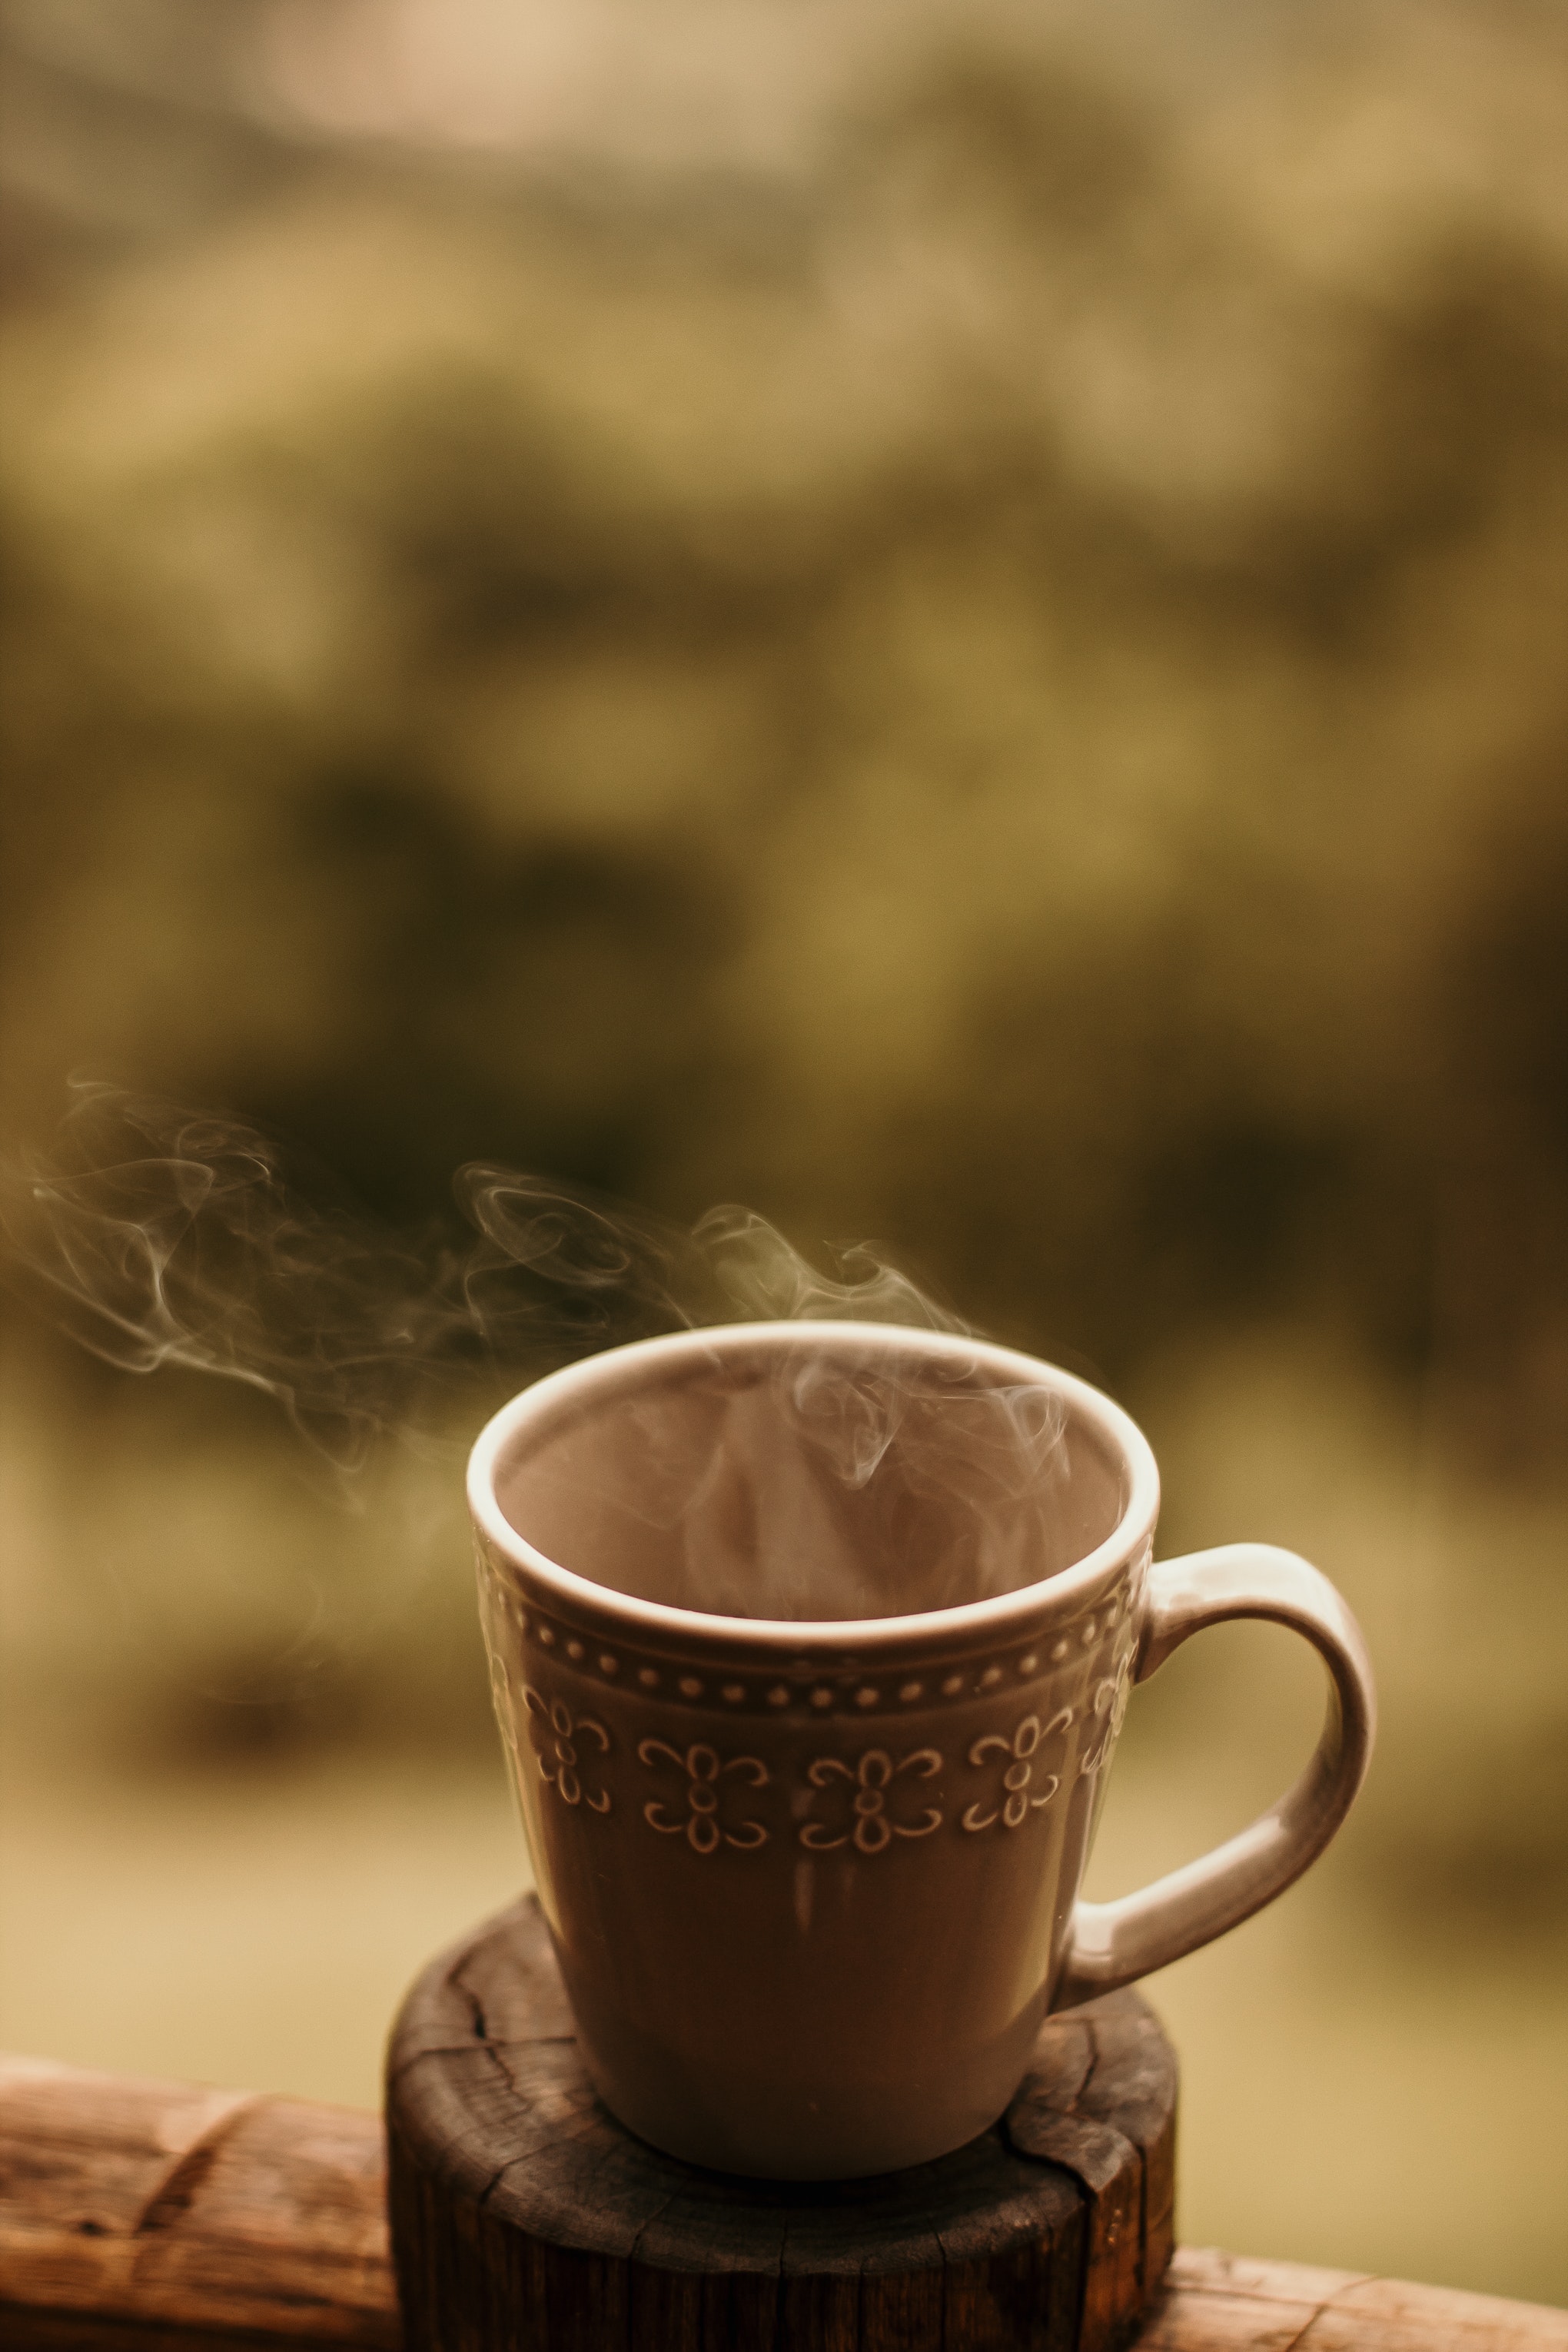
natural, tableware, drinkware, dishware, cup, serveware, wood, coffee cup, teacup, pottery, drink, morning, landscape, Tints and shades, ceramic, event, mug, still life photography, porcelain, grass, shadow, earthenware, temperature, still life, natural material, metal, sweetness, art, monochrome photography, macro photography